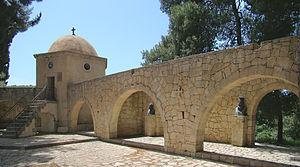
Monastère d'Arkadi, Crète, Grèce. Dans la chapelle à gauche sont conservées les reliques des victimes du siège de 1866.